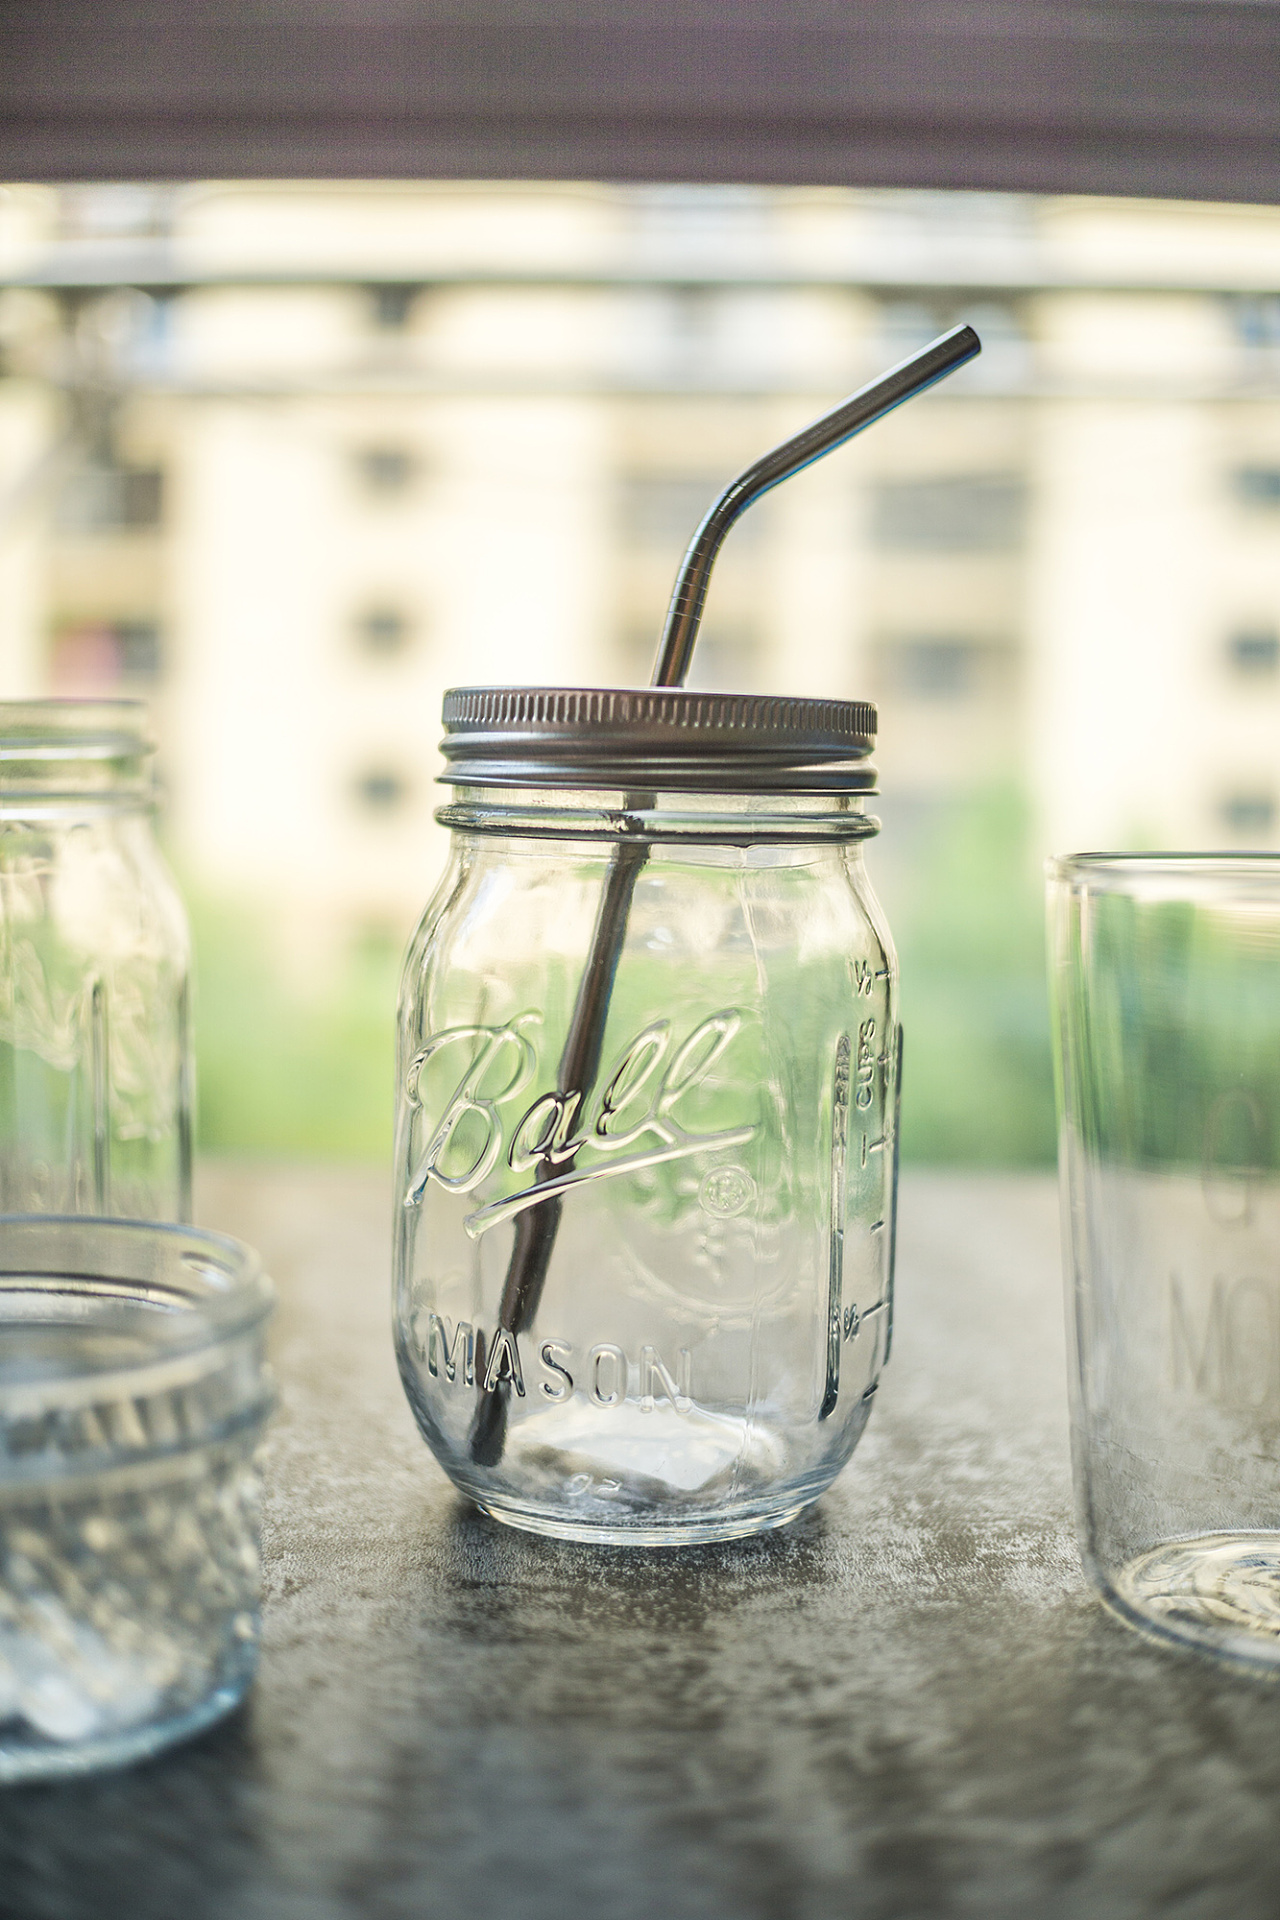
Waste category: glass